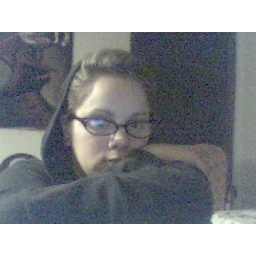
I really actually like my glasses i think that i look cute in them lol